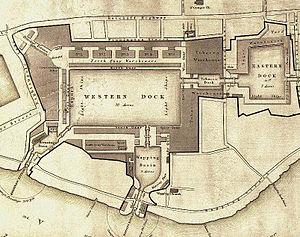
Les docks de Londres sont un ensemble de quais construits dans le port de Londres. Ils ont été construits dans le quartier de Wapping entre 1799 et 1815. Traditionnellement, les navires venaient accoster sur les quais de la Tamise, mais une augmentation des capacités devint nécessaire. Ils furent les docks les plus proches de la ville de Londres jusqu'à la construction des docks de St Katharine. Destinés au commerce de biens précieux, comme l'ivoire, le cacao, la soie, le vin, ils restèrent en activité jusqu'en 1981 où ils furent remplis et utilisés afin de construire des logements.